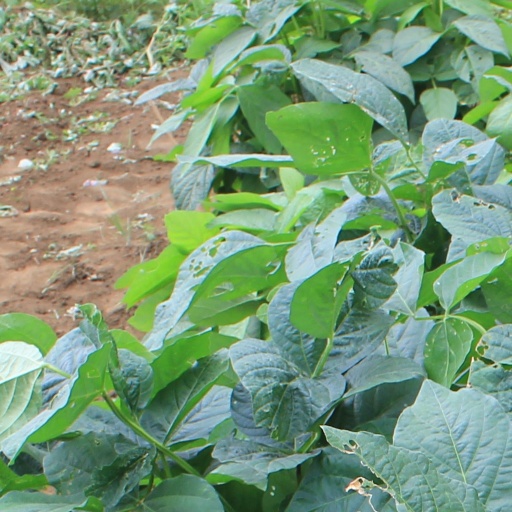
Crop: soybean